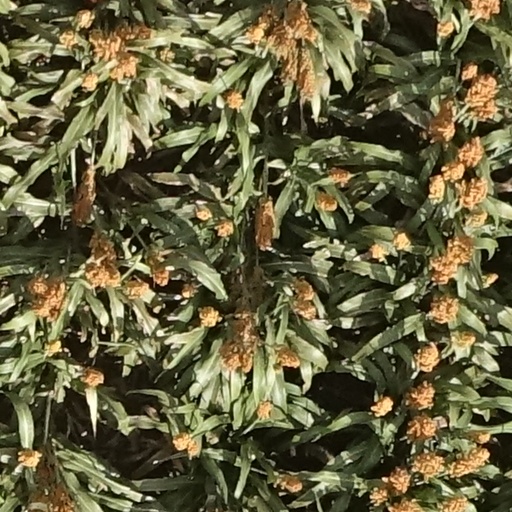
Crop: sorghum